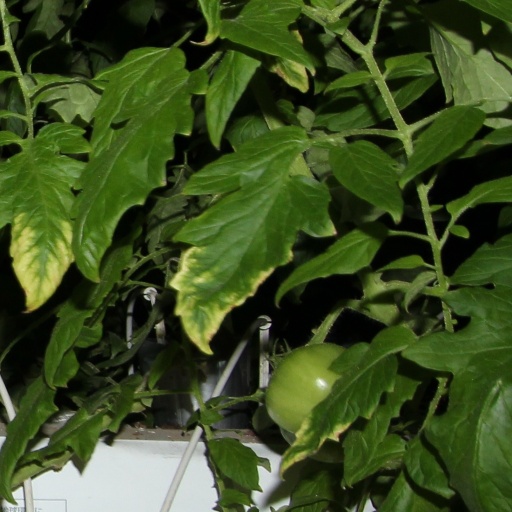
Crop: tomato